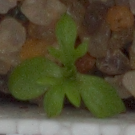
Label: scentless_mayweed